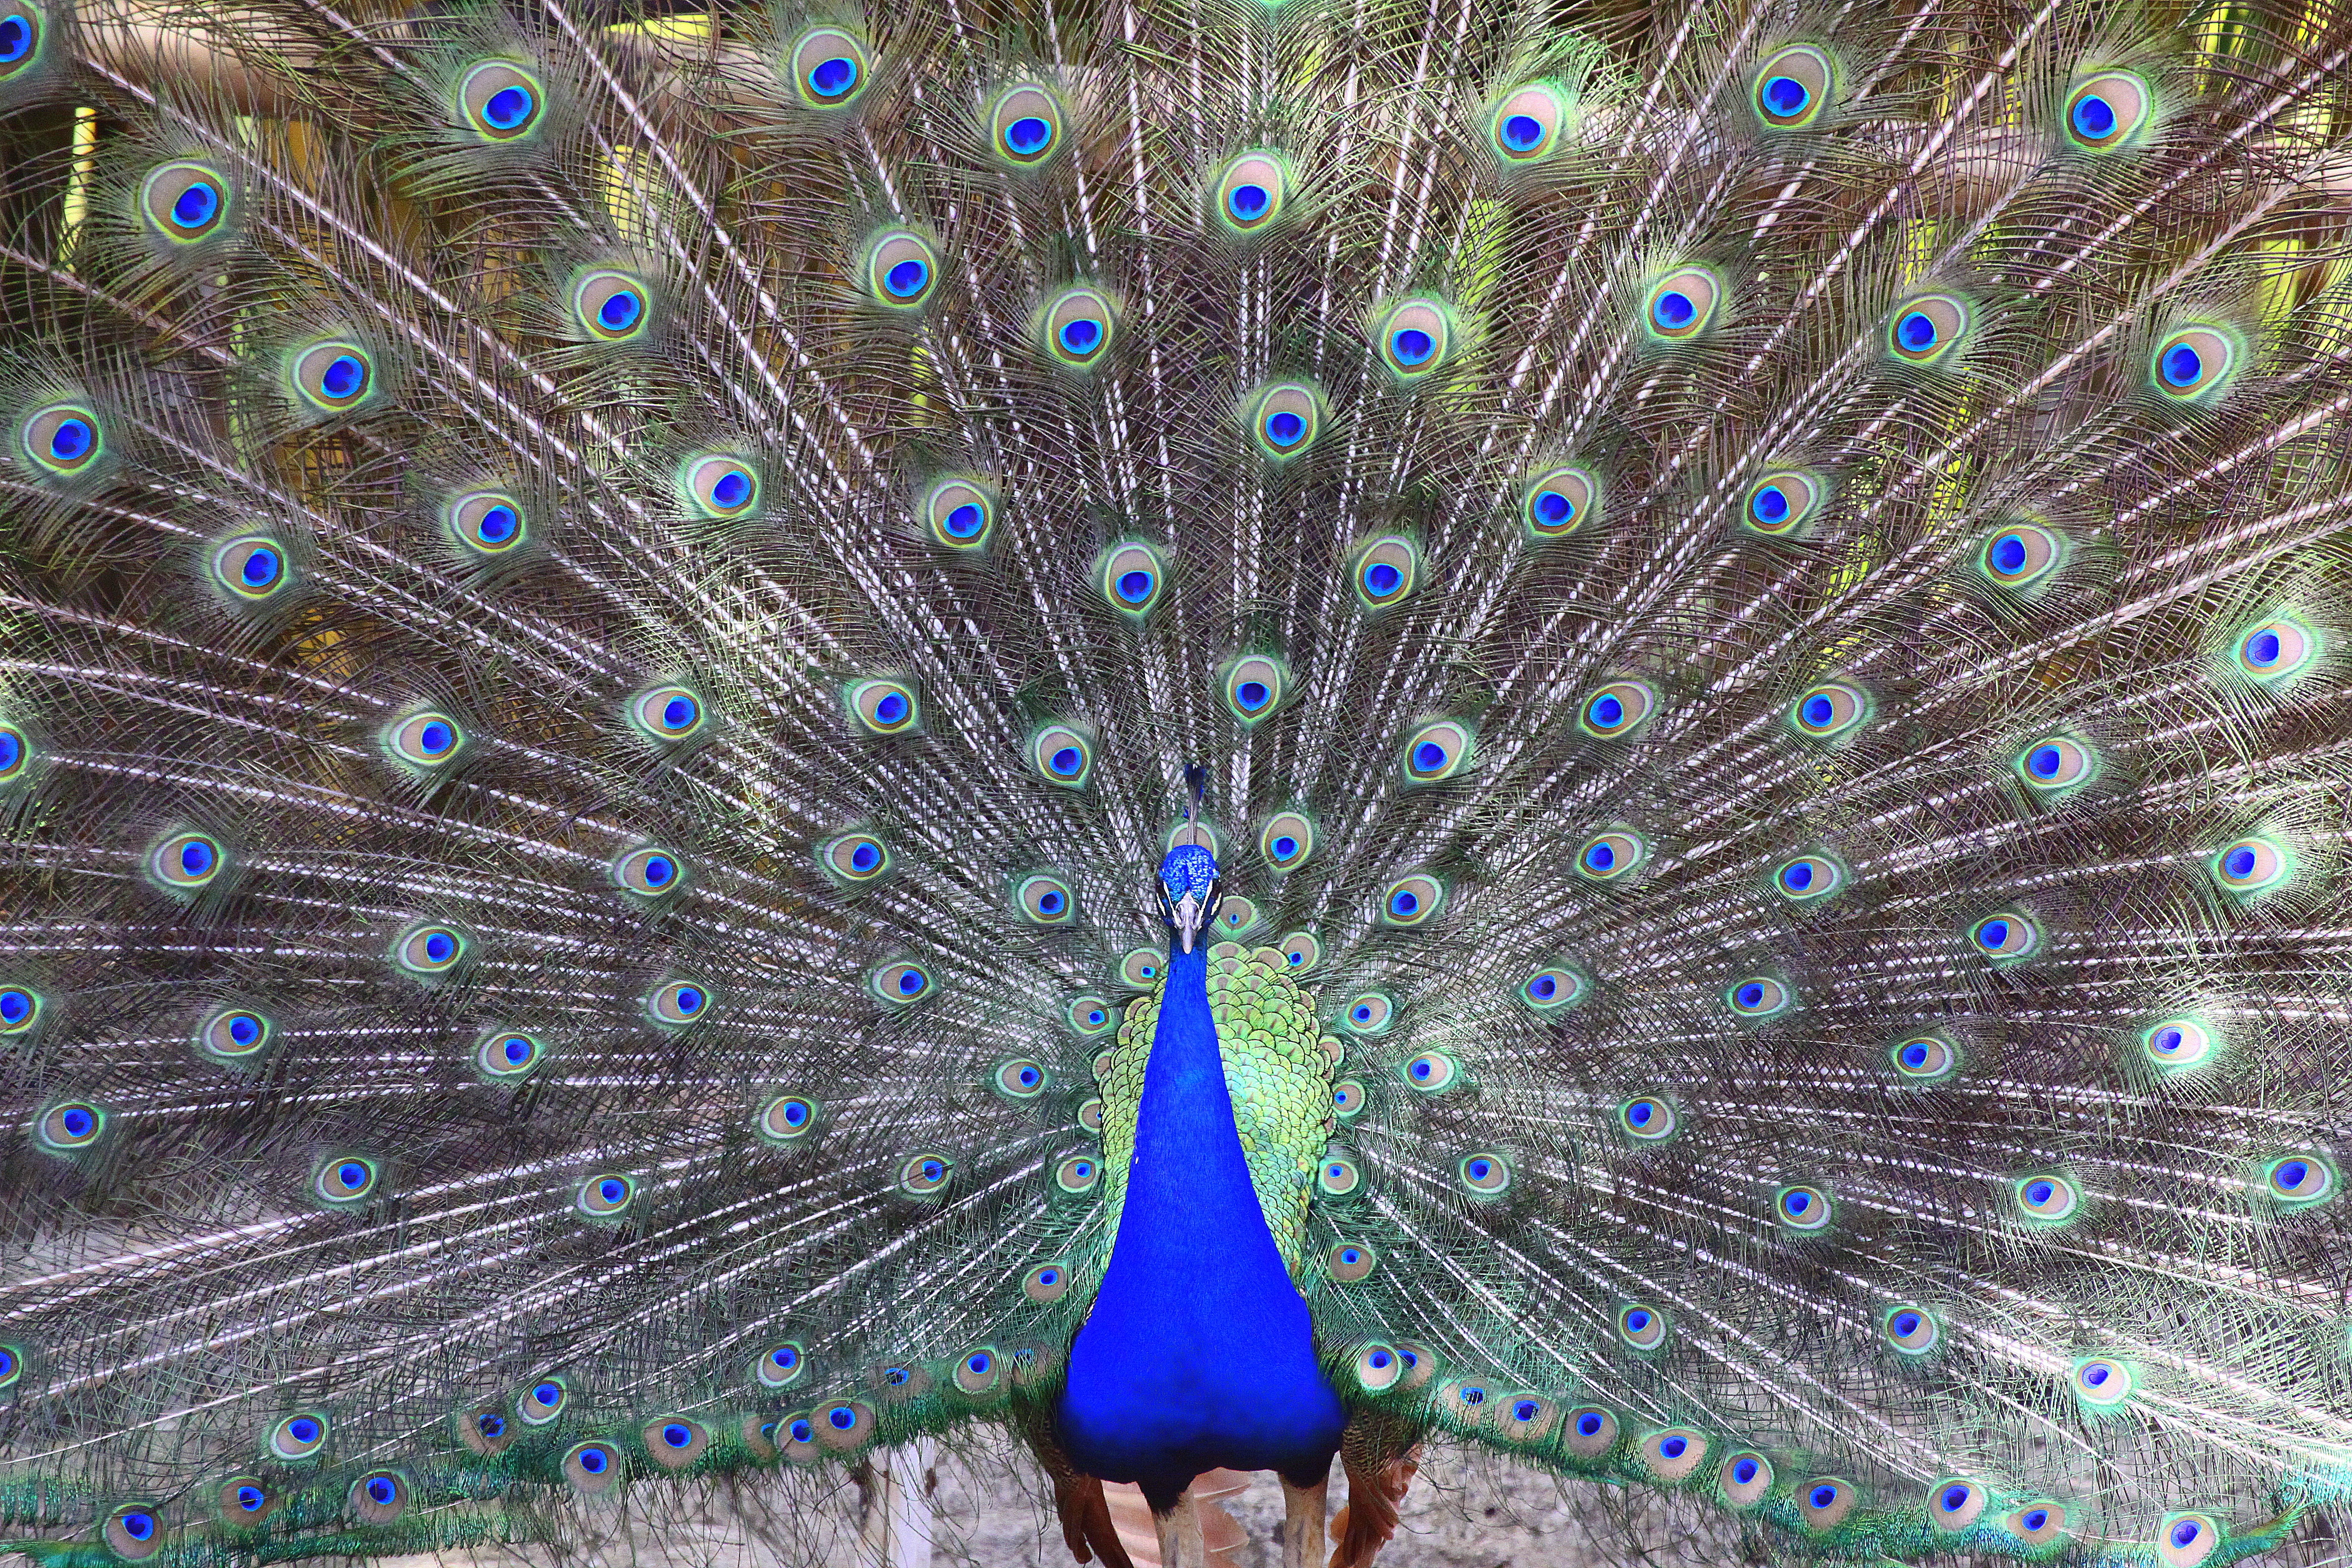
bird, wing, blue, colorful, fauna, material, peacock, feathers, galliformes, turkey, symmetry, vertebrate, venezuela, royal, peafowl, ave, phasianidae, fashion accessory